The Division

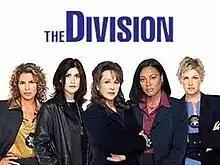

The Division is an American police procedural drama television series created by Deborah Joy LeVine starring Bonnie Bedelia. The series focuses on a team of female detectives and police officers in the San Francisco Police Department. The series premiered on Lifetime on January 7, 2001 and ended on June 28, 2004 after 88 episodes.